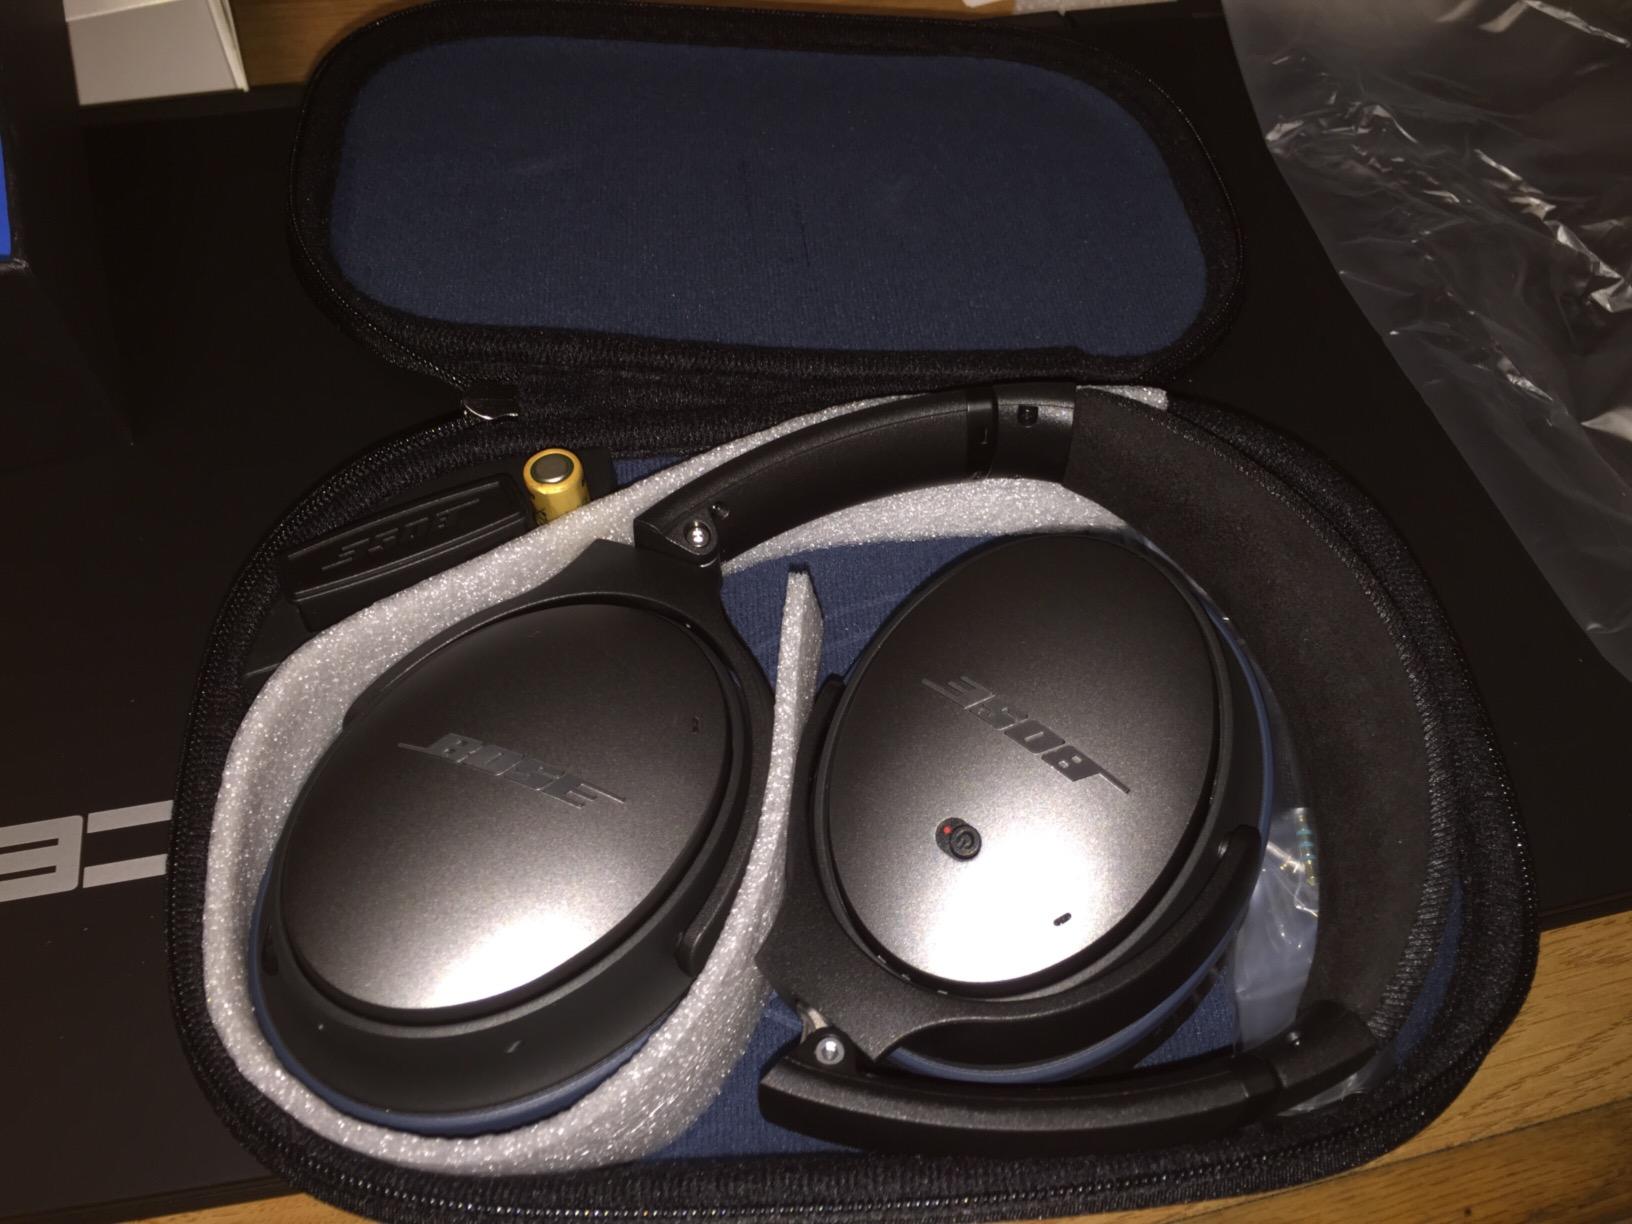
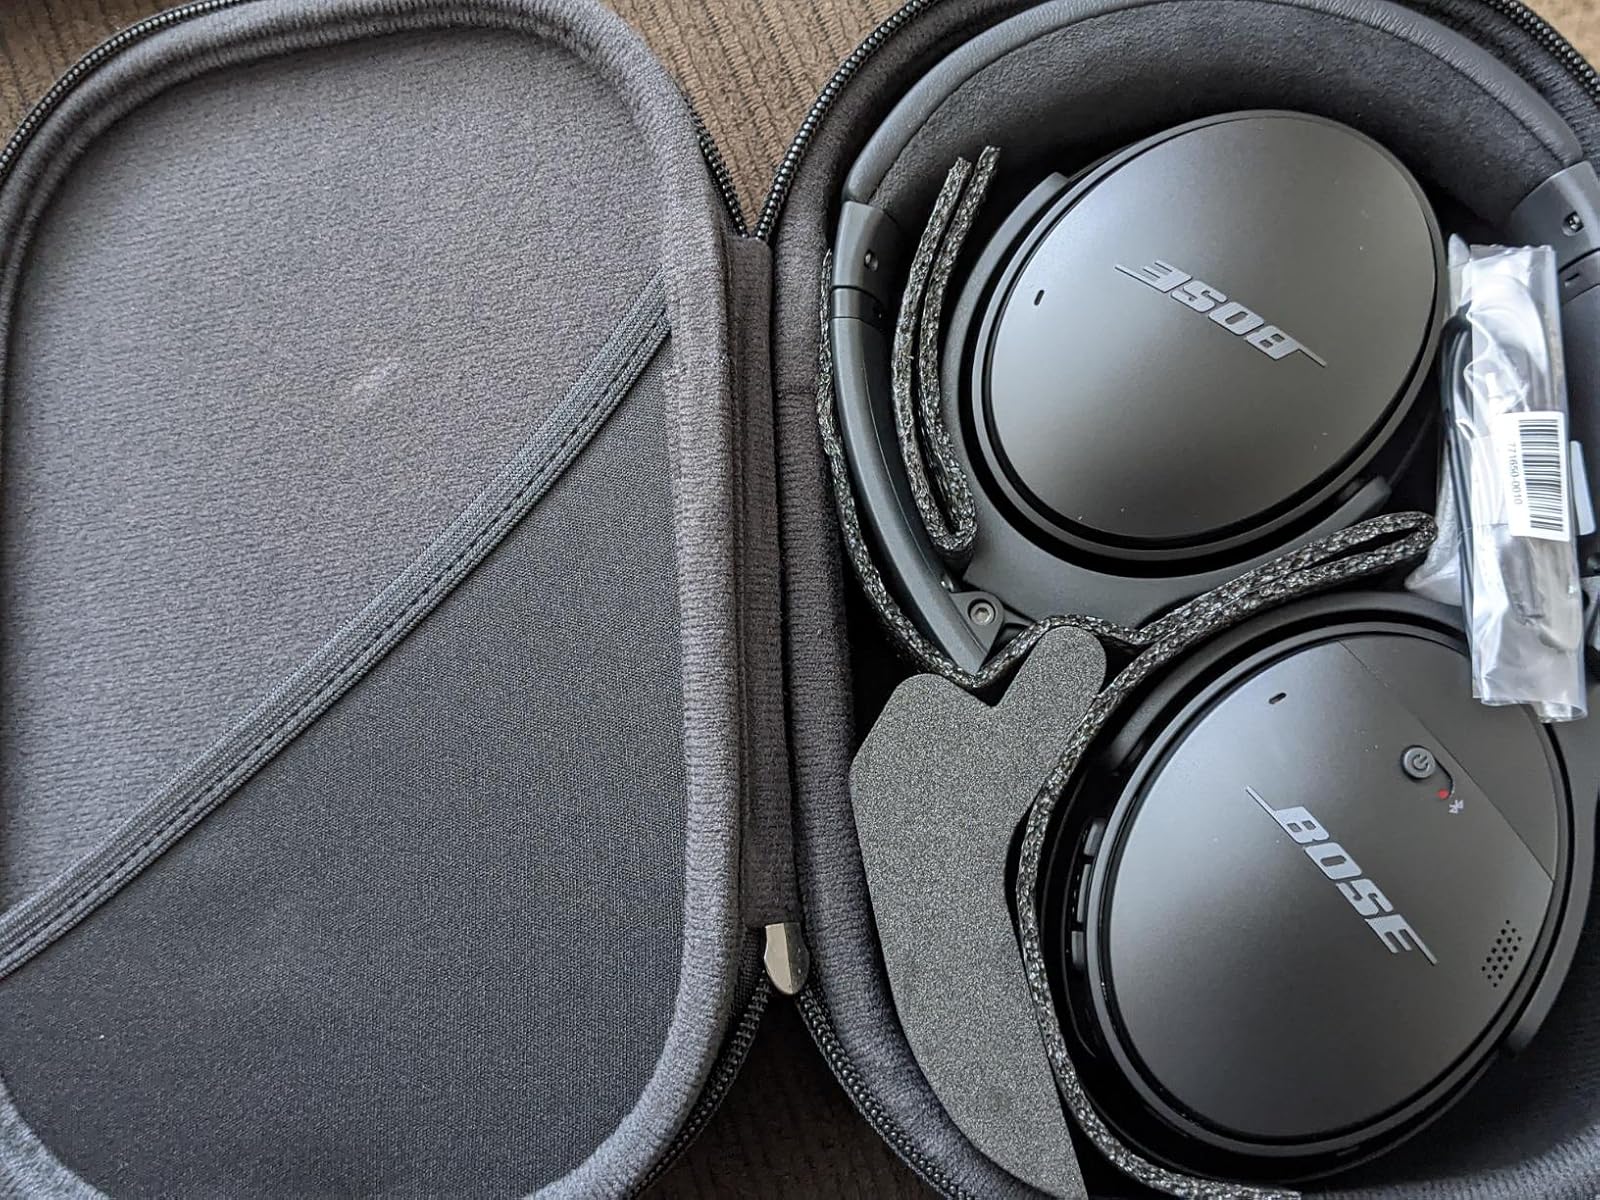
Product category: headphones
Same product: no